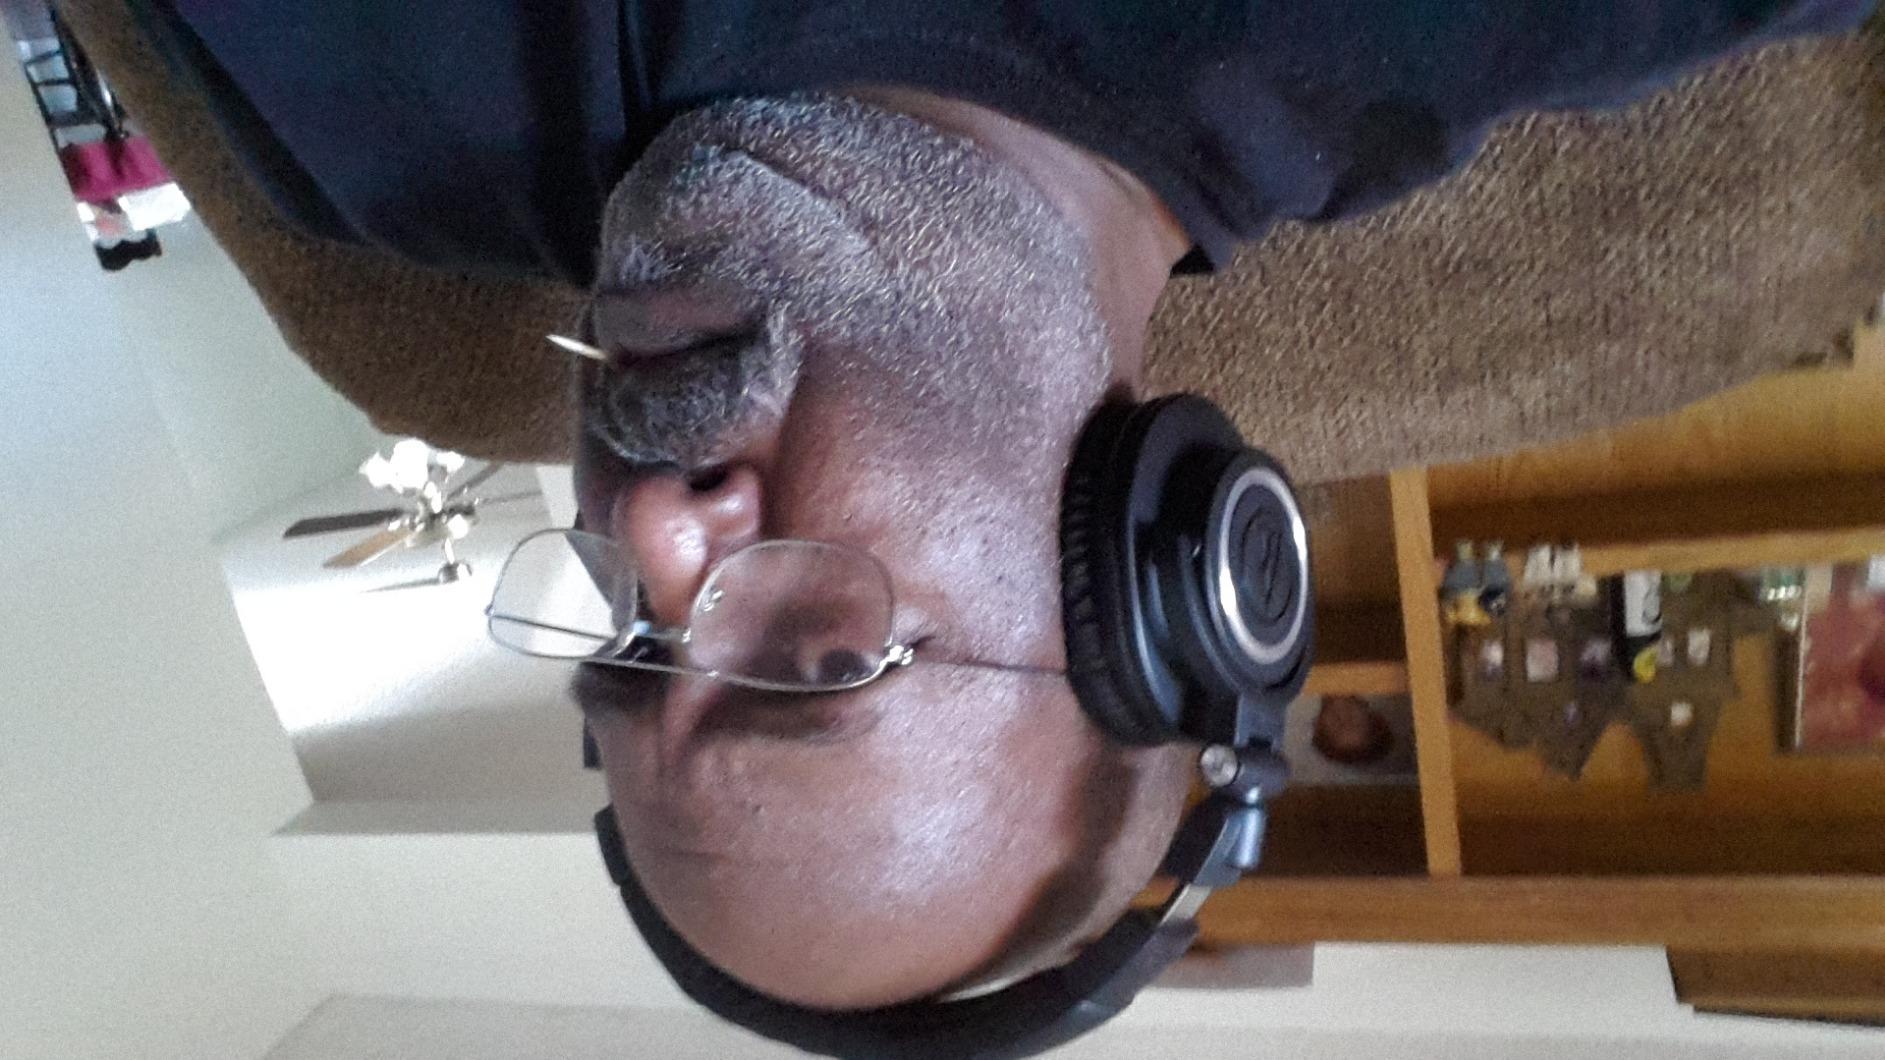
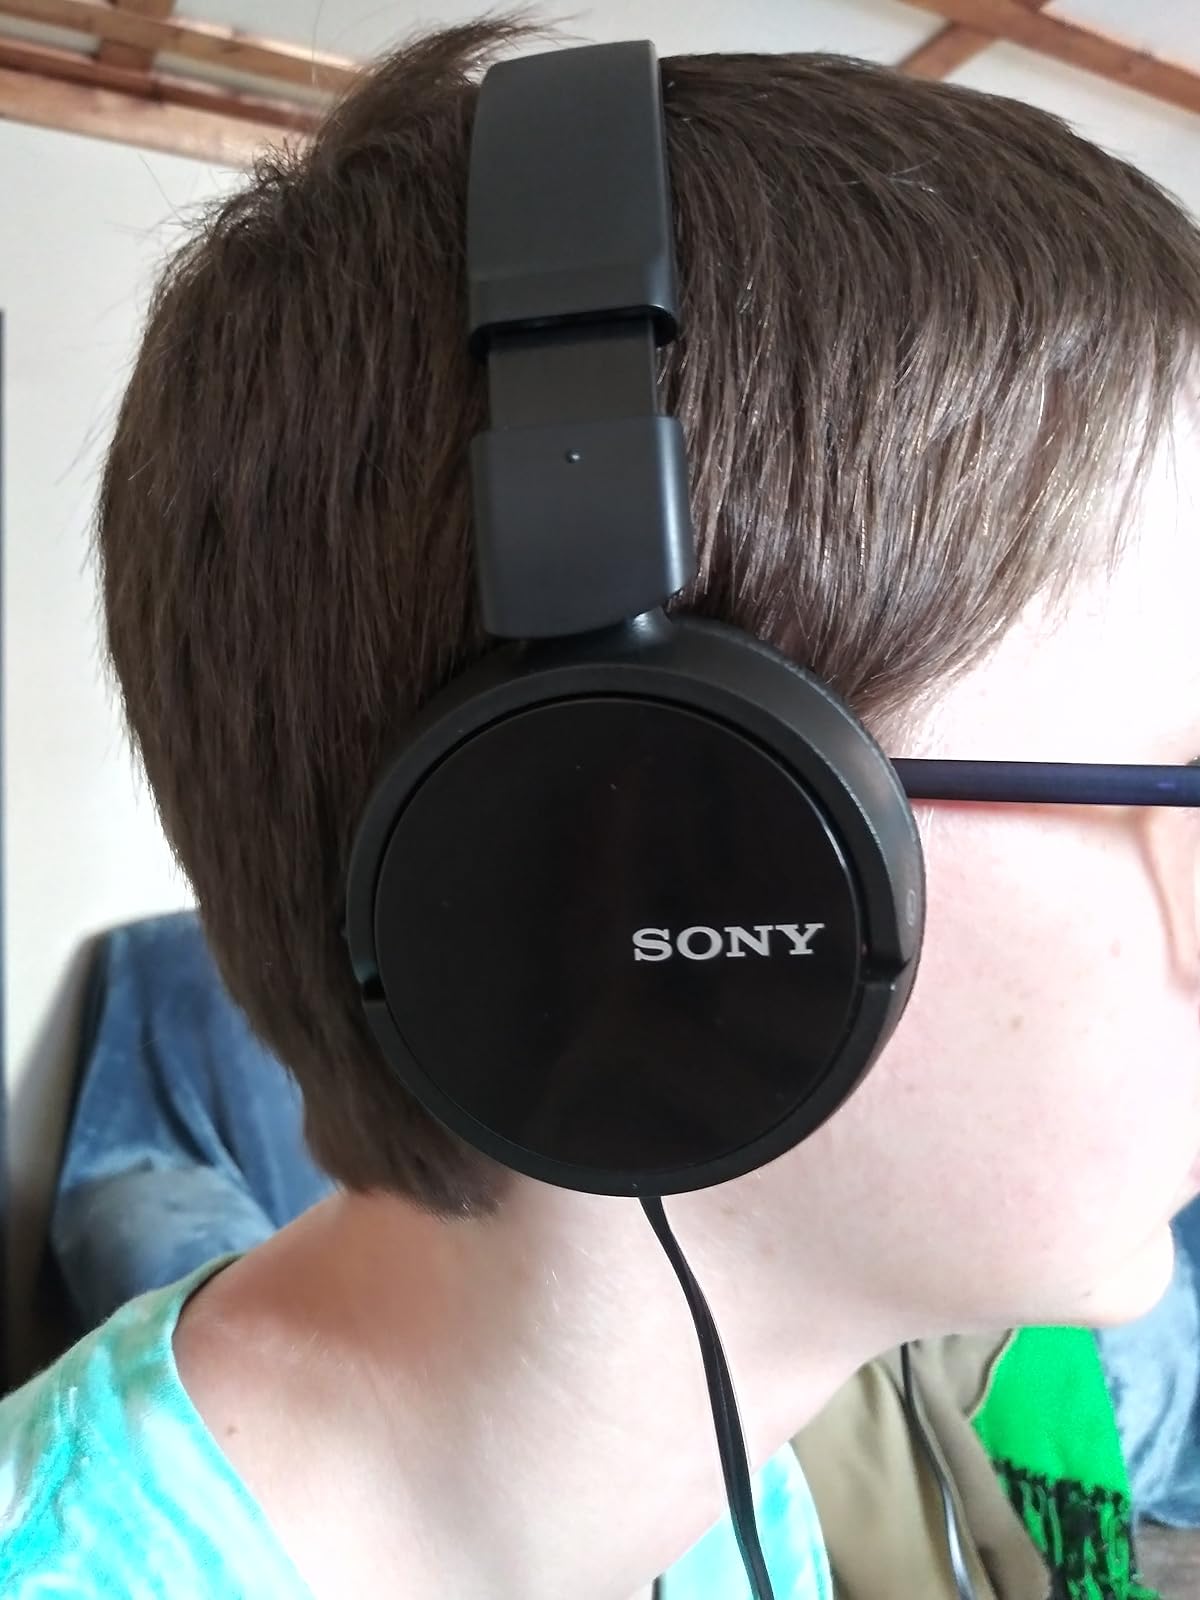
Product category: headphones
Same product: no